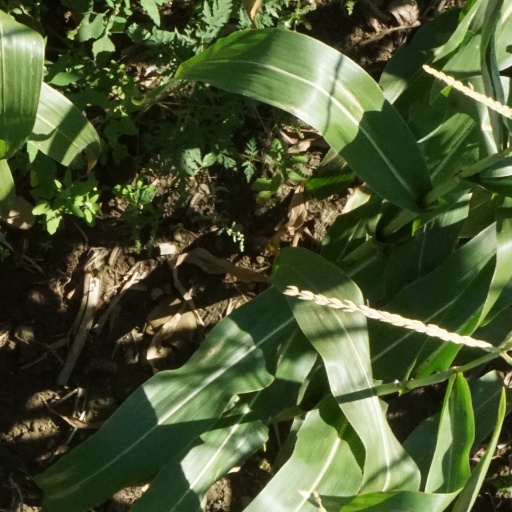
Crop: maize; corn